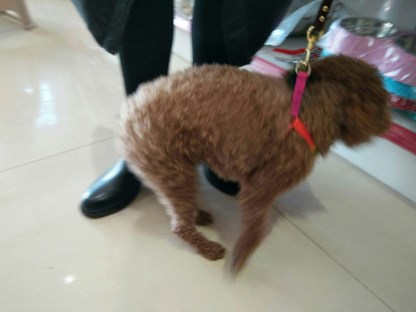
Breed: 7449-n000128-teddy